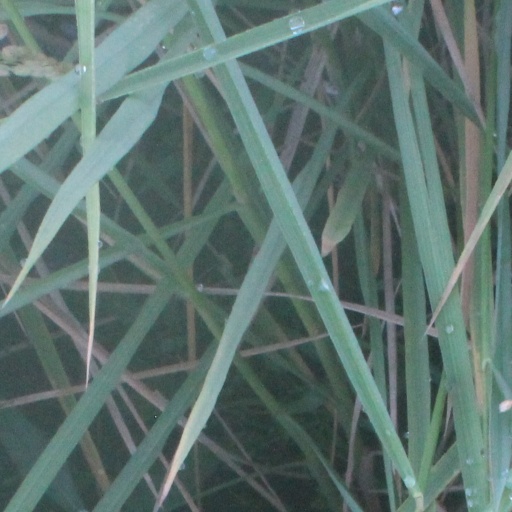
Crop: rice